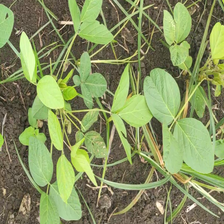
Weed species: Lavhala_(Cyperus_Rotundus)